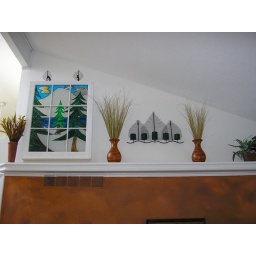
I decorated the wall in our living room with a stain glass window